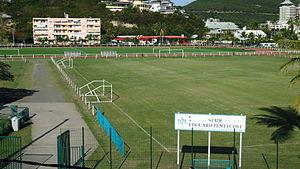
Nouméa, principale ville portuaire de Nouvelle-Calédonie, est le chef-lieu de cette collectivité d'outre-mer française au statut spécifique et de la Province Sud, située sur une presqu'île de la côte sud-ouest de la Grande Terre.